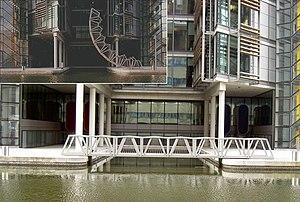
The Rolling Bridge est un pont londonien traversant le Grand Union Canal construit en 2004 et qui a comme particularité de s'enrouler comme la queue d'un scorpion pour permettre la circulation fluviale.